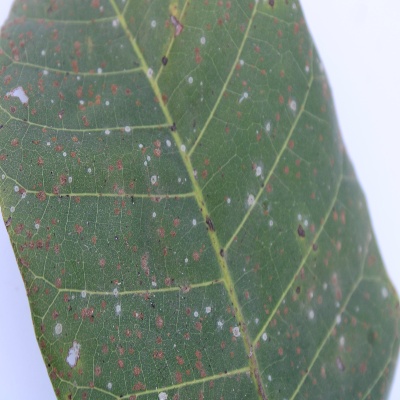
Crop: Cashew
Condition: red rust